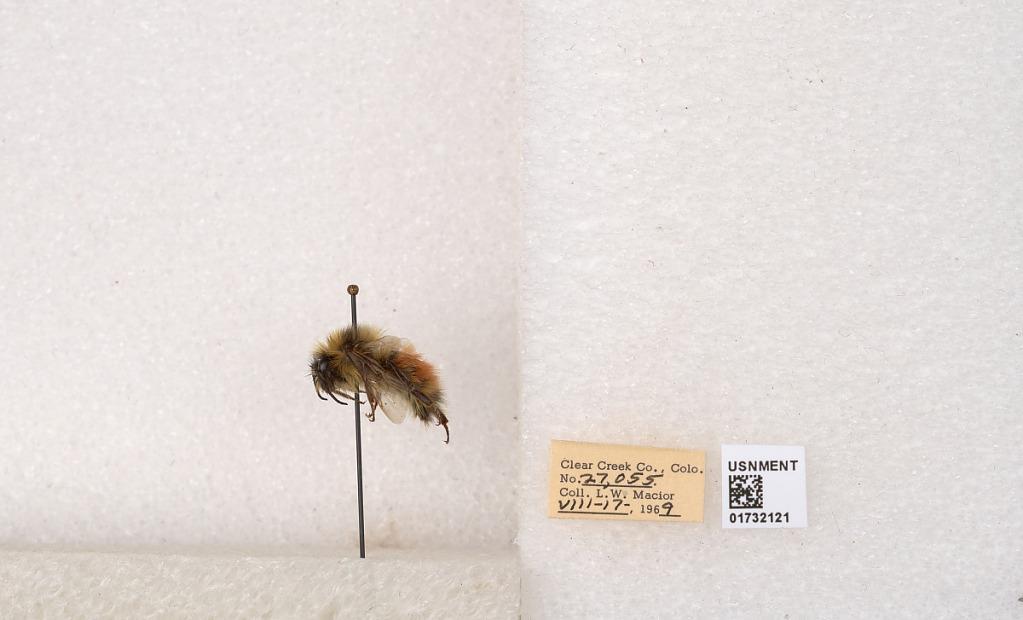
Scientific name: Bombus (Pyrobombus) sylvicola Kirby
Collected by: L. Macior
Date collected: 1969-8-17
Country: United States
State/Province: Colorado
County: Clear Creek
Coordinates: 39.7006, -105.694